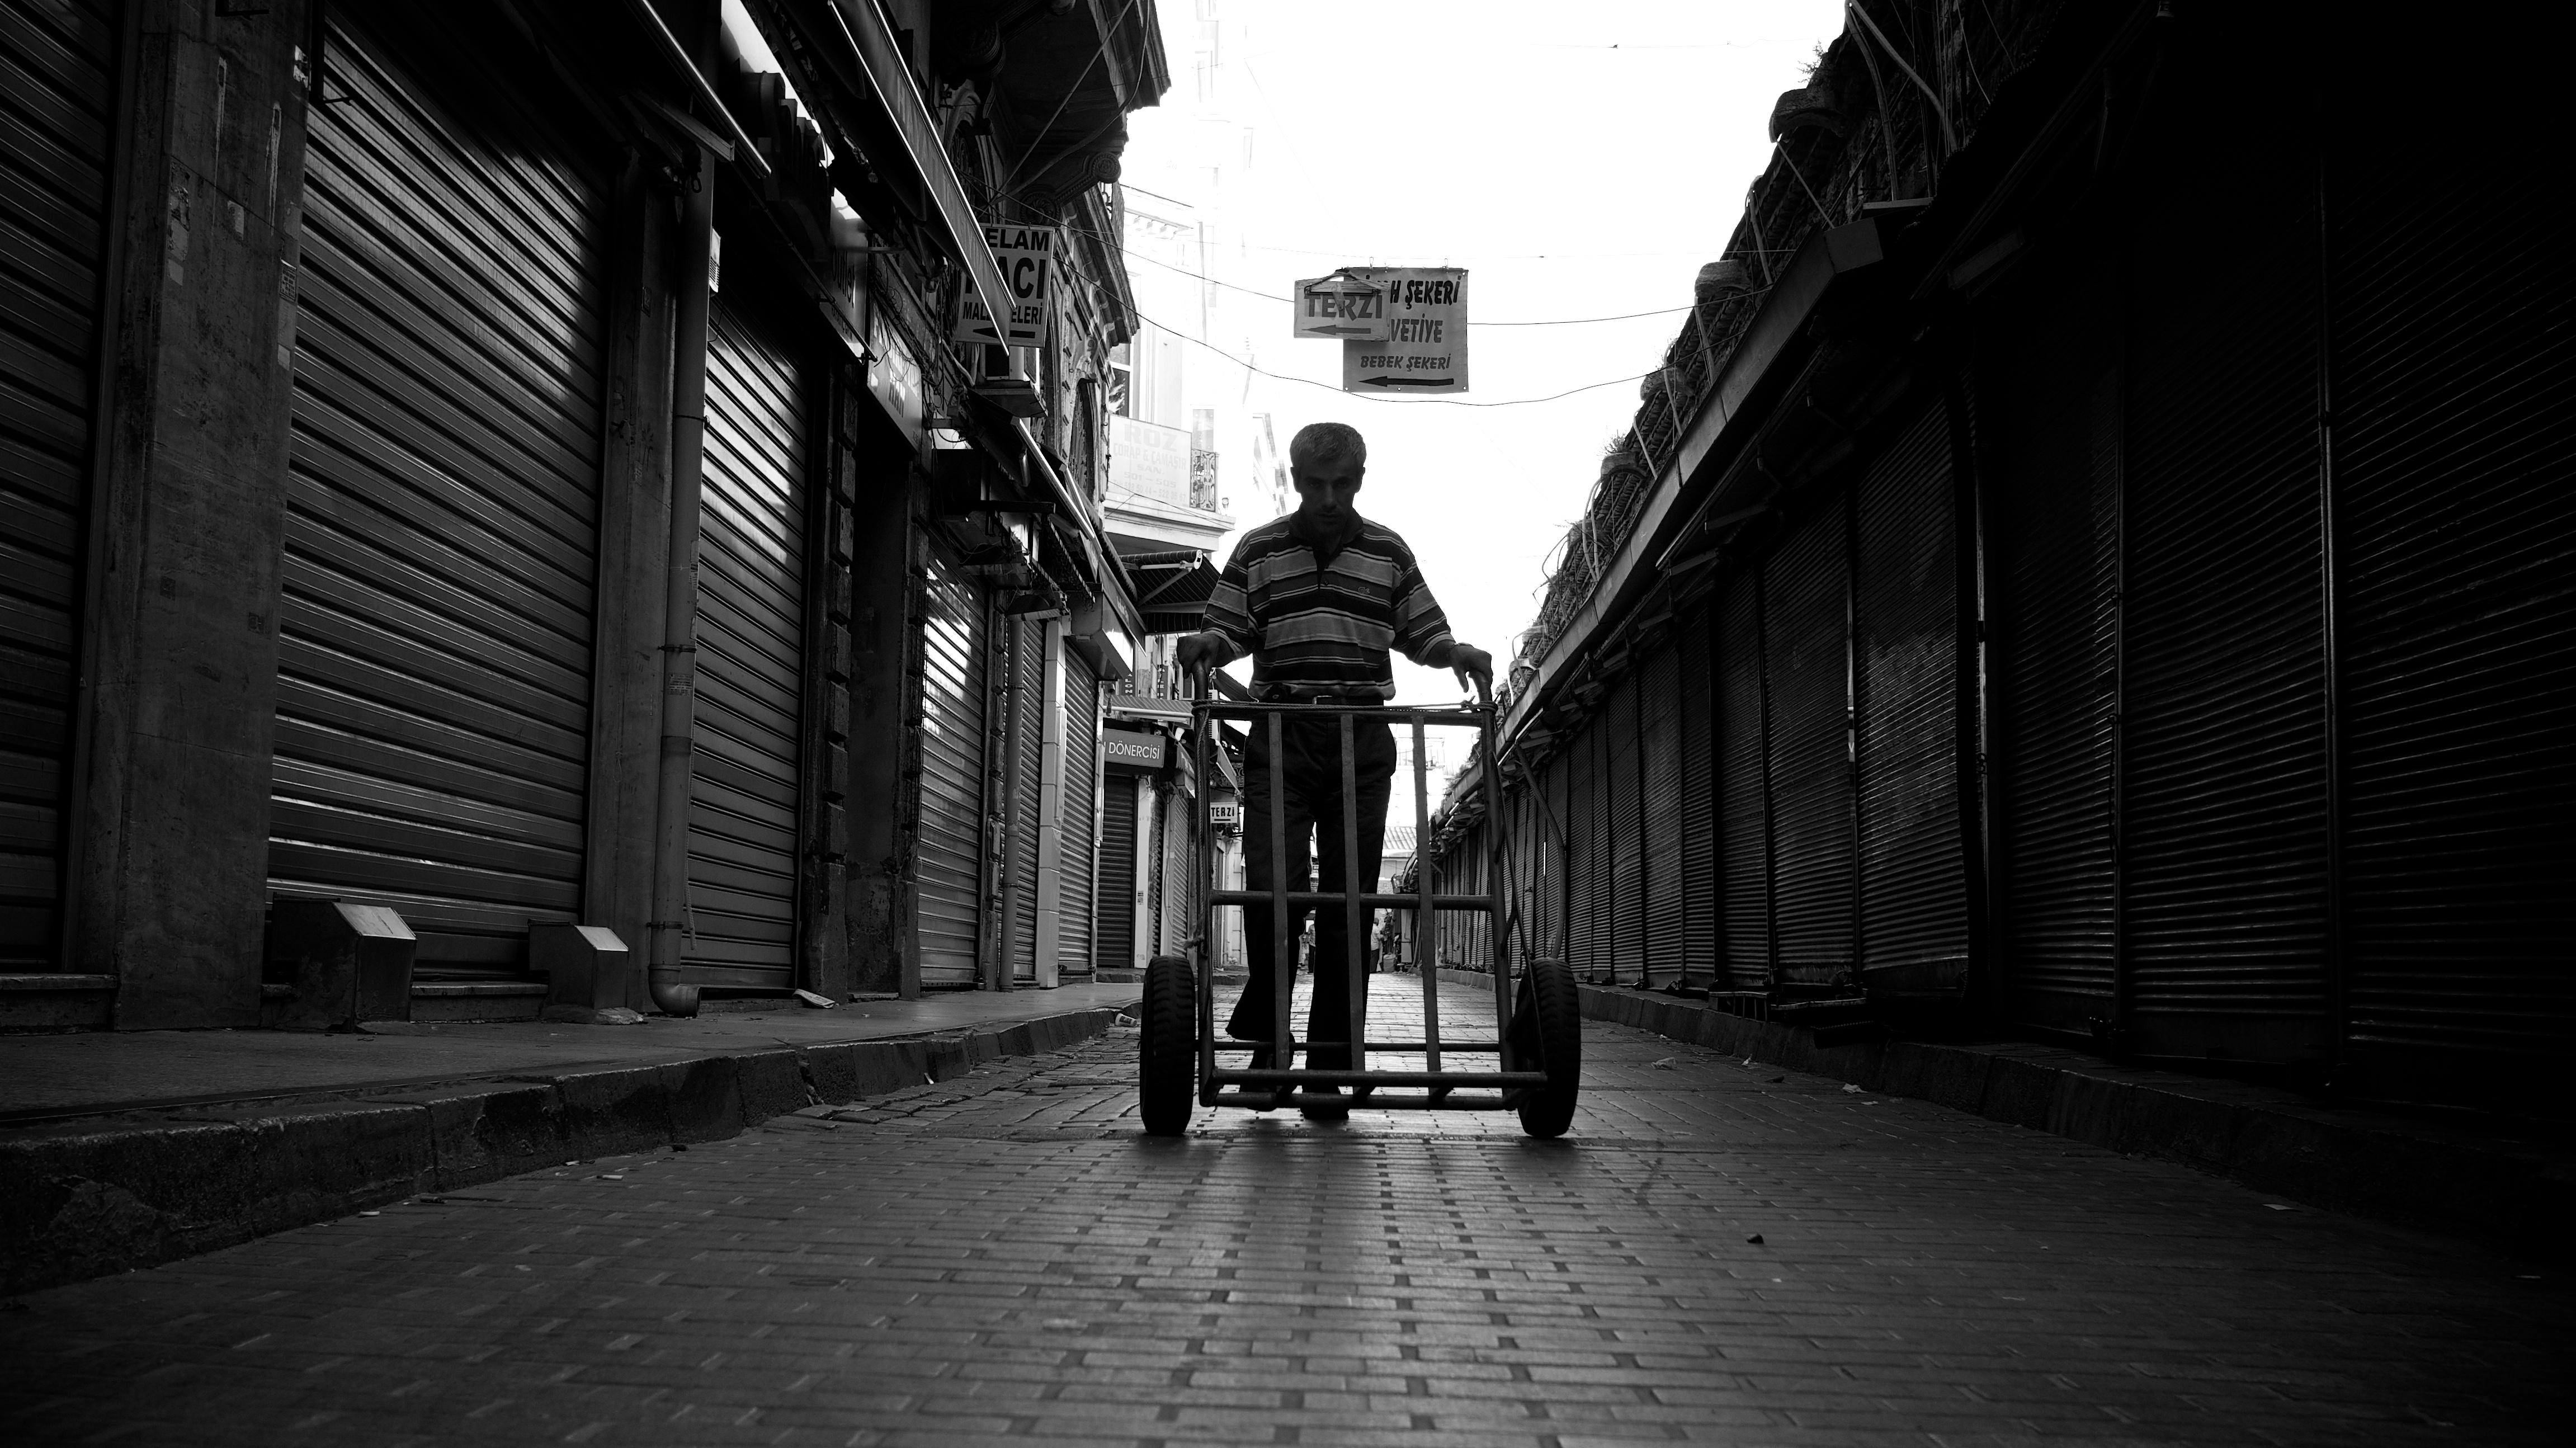
light, black and white, road, white, street, photography, alley, ebook, training, darkness, black, monochrome, streetphotography, flickr, thomas, video, infrastructure, olympus, photograph, snapshot, omd, fuji, leica, monochrom, leuthard, hcb, thomasleuthard, monochrome photography, film noir